June 2015 Turkish general election

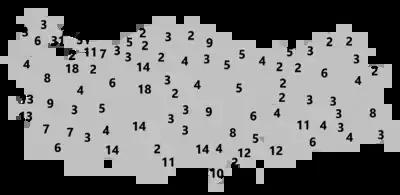
The number of MPs elected per electoral district for the 2015 general election

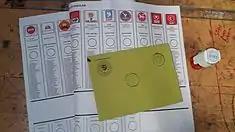
Ballot paper, envelope and stamp for Istanbul's 3rd electoral district

On 1 February, the Supreme Electoral Council of Turkey announced that 32 parties fit the criteria in order to field candidates in the general election. In order to be eligible, parties need to have formed local organisations at least six months before the election and have completed their party congresses by the election. Furthermore, they need local party offices in at least half of the 81 Provinces of Turkey. Of these 32 parties, 21 decided to submit candidate lists for election. The deadline to do so was 7 April 2015 by 17:00 . The delegation of one party, the First Party, suffered an accident on the way to deliver their candidate lists to the Supreme Electoral Council and was subsequently delayed by 22 minutes. The number of parties fielding candidates therefore fell to 20. The Free Cause Party (HÜDA-PAR) and the Rights and Equality Party (HEPAR) both announced that they would be fielding candidates as independents in order to bypass the 10% election threshold. The Communist Party (KP) contested all 550 seats by fielding female candidates only.